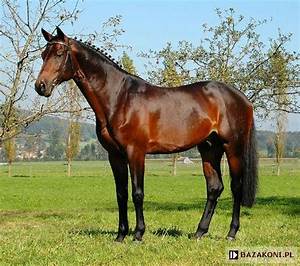
Label: horse